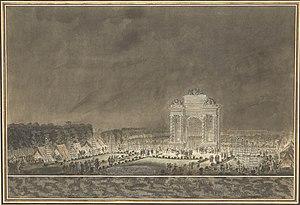
Plume et encre de Chine, lavis gris, rehauts de gouache - 51 x 75 cm Paris, Bibliothèque de l’Institut national d’histoire de l’art Photo
Rochefort, appelée aussi Rochefort-sur-Mer, est une commune du Sud-Ouest de la France située dans le département de la Charente-Maritime. Ses habitants sont appelés les Rochefortais et les Rochefortaises.
Louis Joseph Xavier François de France, fils aîné de Louis XVI et de Marie-Antoinette, deuxième enfant du couple royal, est le premier dauphin avant Louis XVII.